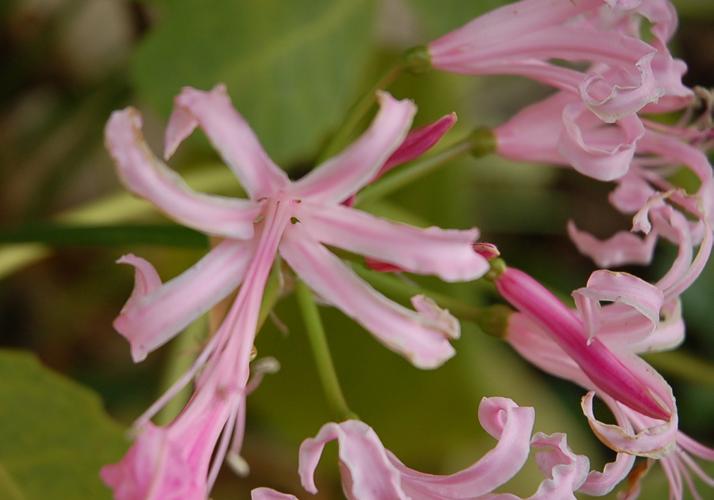
Label: cape flower